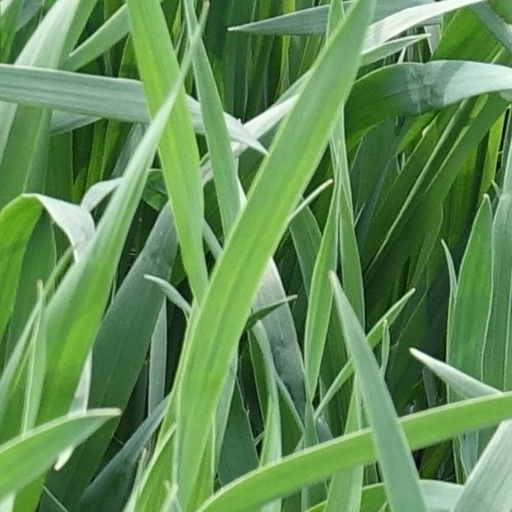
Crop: wheat